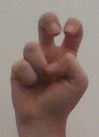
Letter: toot